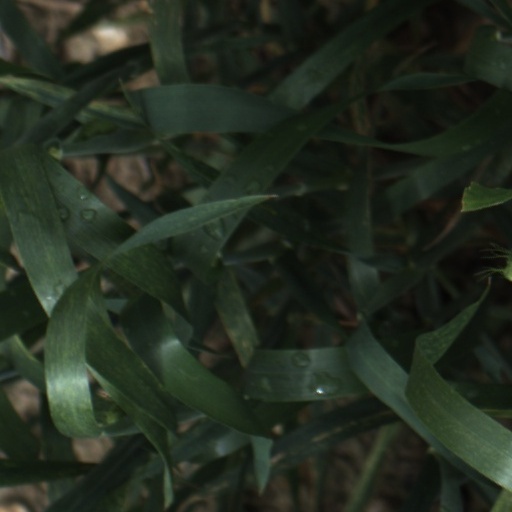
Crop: wheat